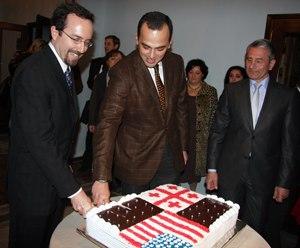
Levan Varchalomidze, né le 17 janvier 1972 à Batoumi, alors dans la République socialiste soviétique de Géorgie, est un homme politique géorgien. En mai 2004, il a succédé à Aslan Abachidze à la tête de la République autonome d’Adjarie.